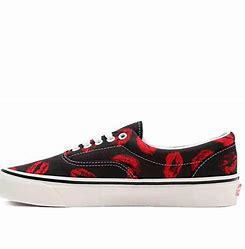
Brand: Vans
Model: Era 95 DX